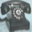
Label: telephone